Karl Broodhagen

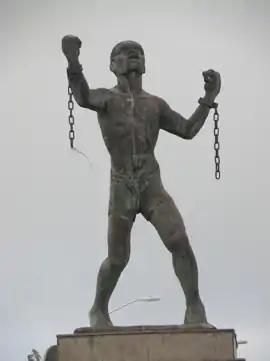
Bussa Emancipation Statue

Karl Broodhagen (1909 – 2002) was a Barbadian sculptor and painter. His most famous works are three public statues in Barbados: the Bussa Emancipation Statue, a statue of Prime Minister Grantley Herbert Adams, and a statue of cricketer Garfield Sobers.